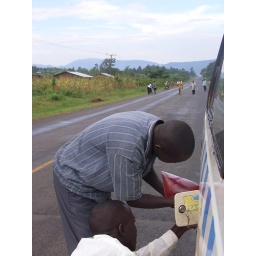
The mini van taxi ran out of fuel, so a guy ran to fetch some petrol in a plastic bag.